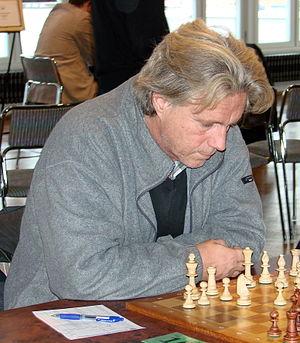
Lars Karlsson est un joueur d'échecs suédois né le 11 juillet 1955 à Stockholm.